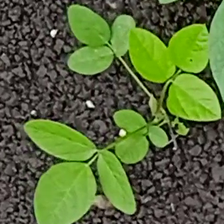
Weed species: Asian_Pigeonwings_(Clitoria Ternatea)